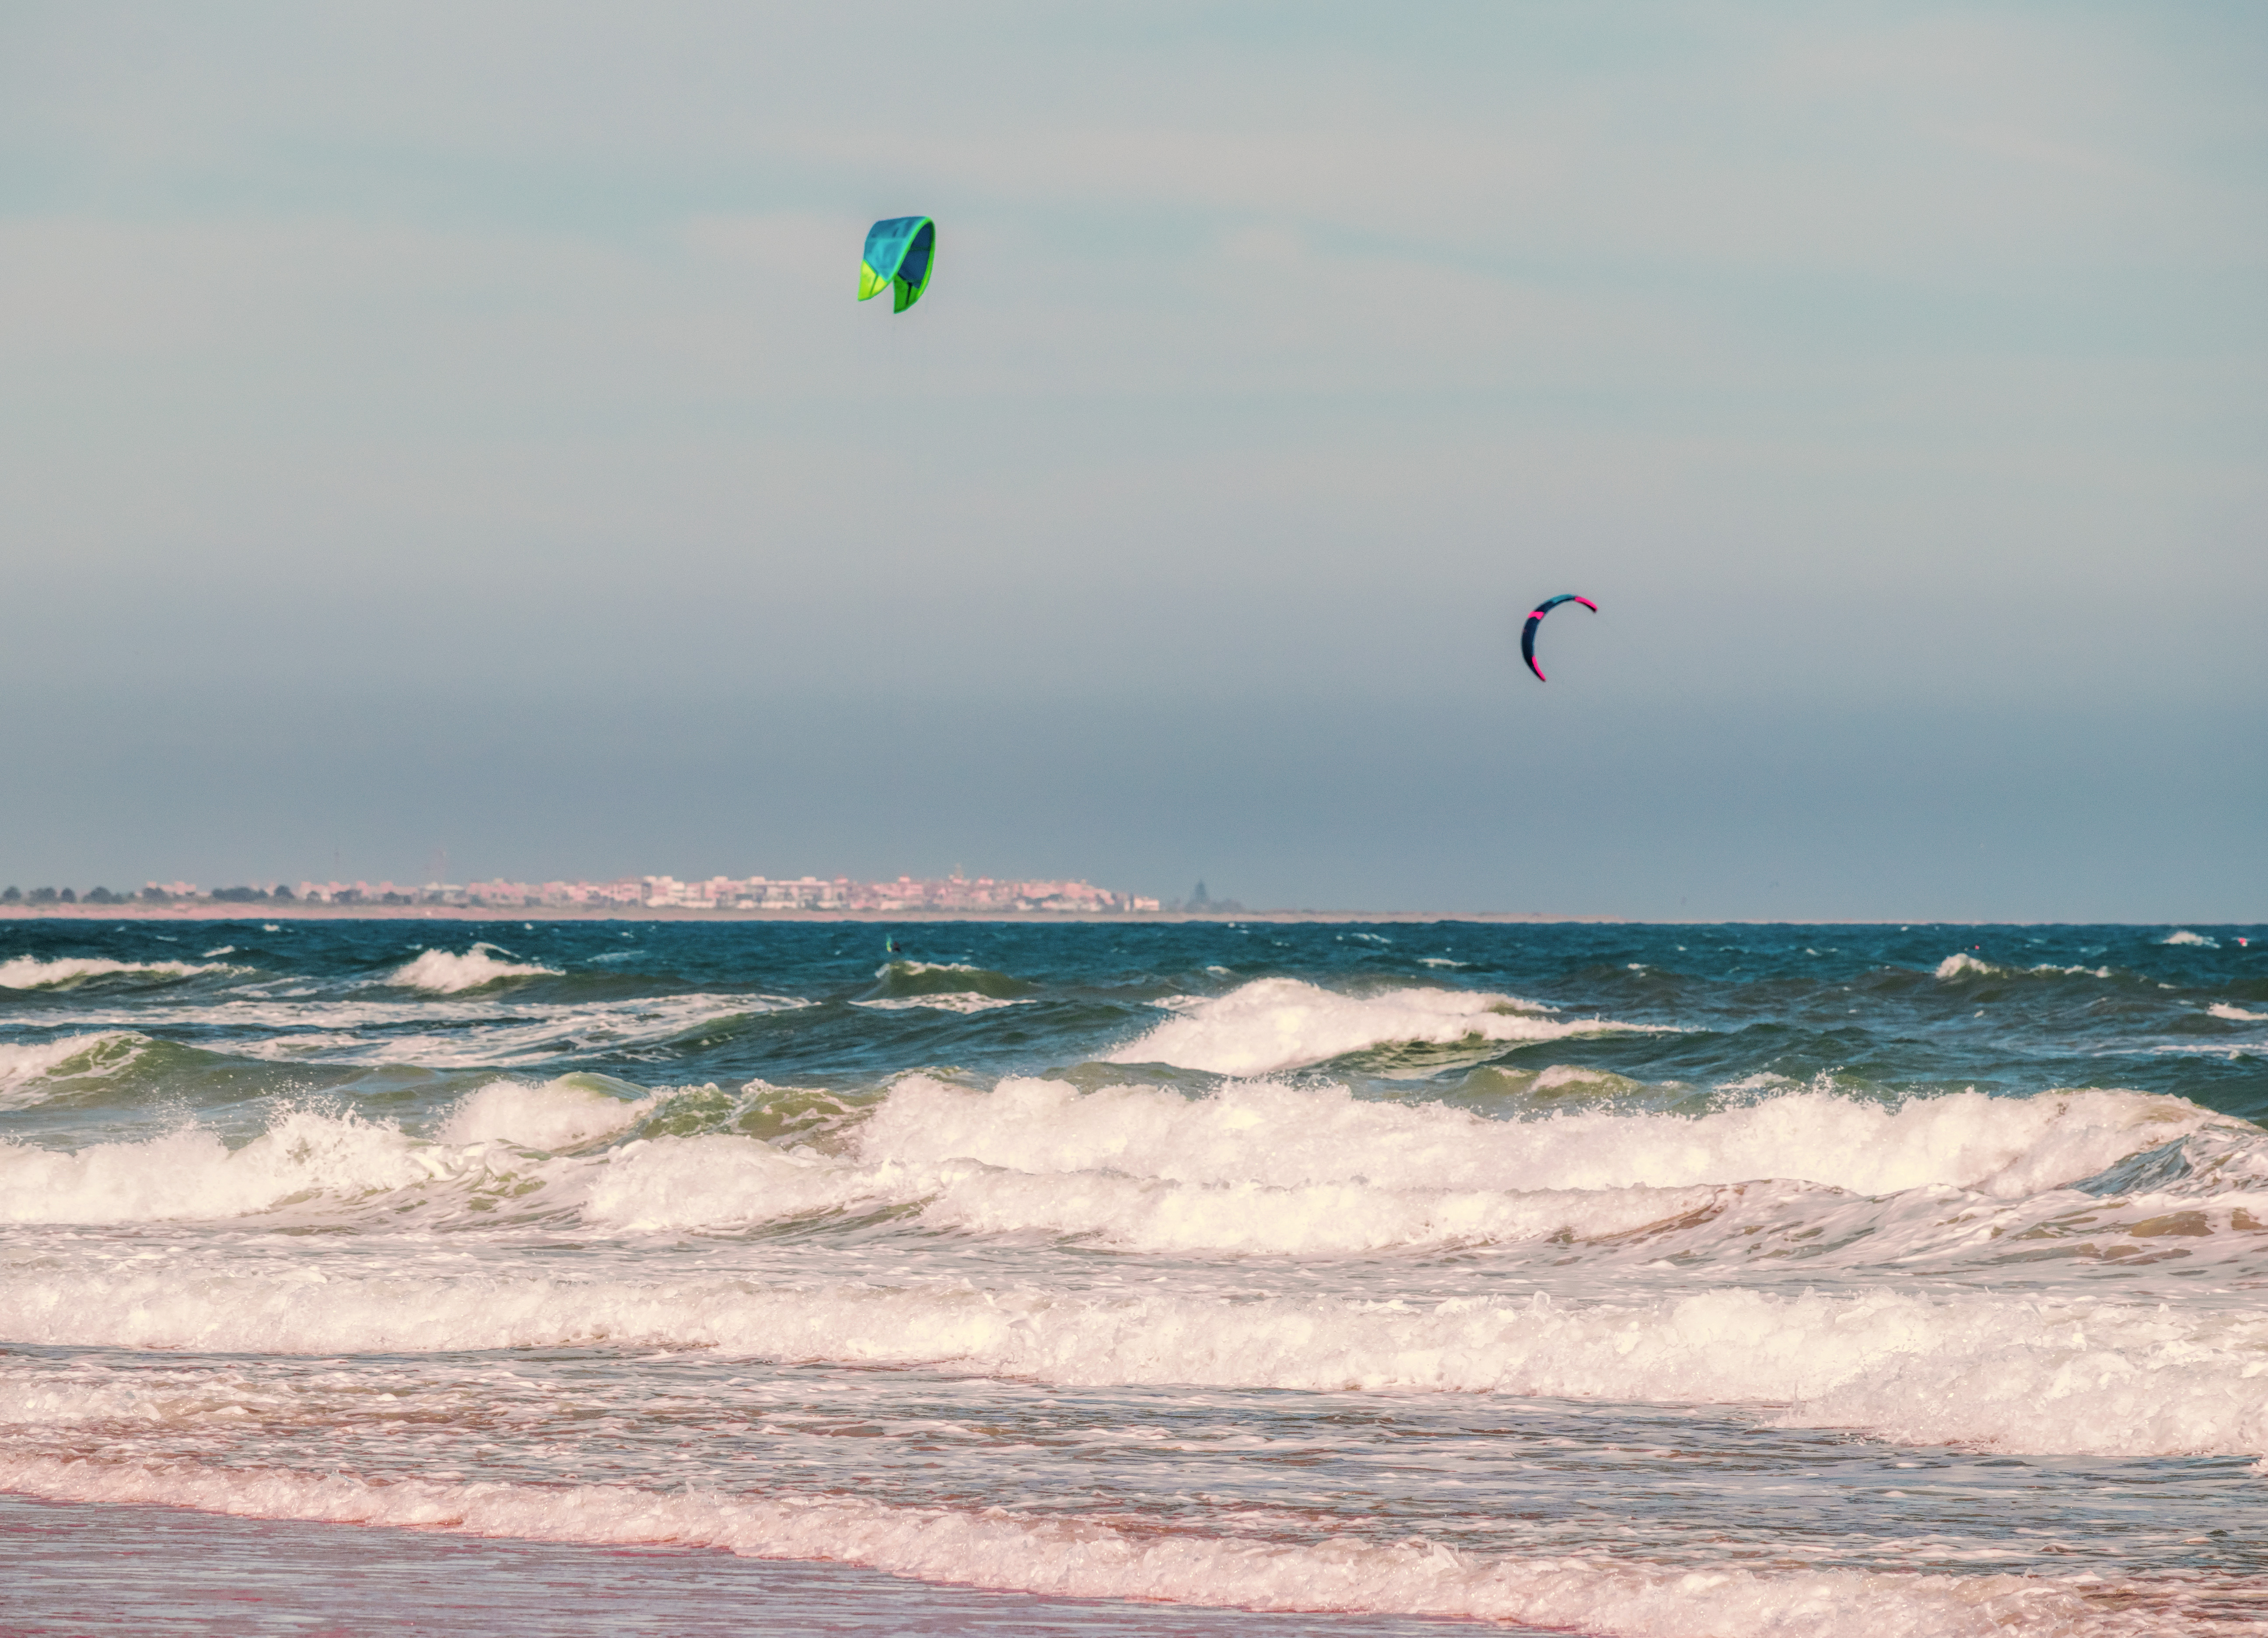
ocean, waves, water, sky, cloud, fluid, beach, kite sports, windsports, wind, wind wave, sports, recreation, horizon, shore, People on beach, leisure, boardsport, kitesurfing, surface water sports, fun, individual sports, wave, water sport, coast, towed water sport, tropics, cumulus, sports equipment, tide, liquid, extreme sport, sea, sport kite